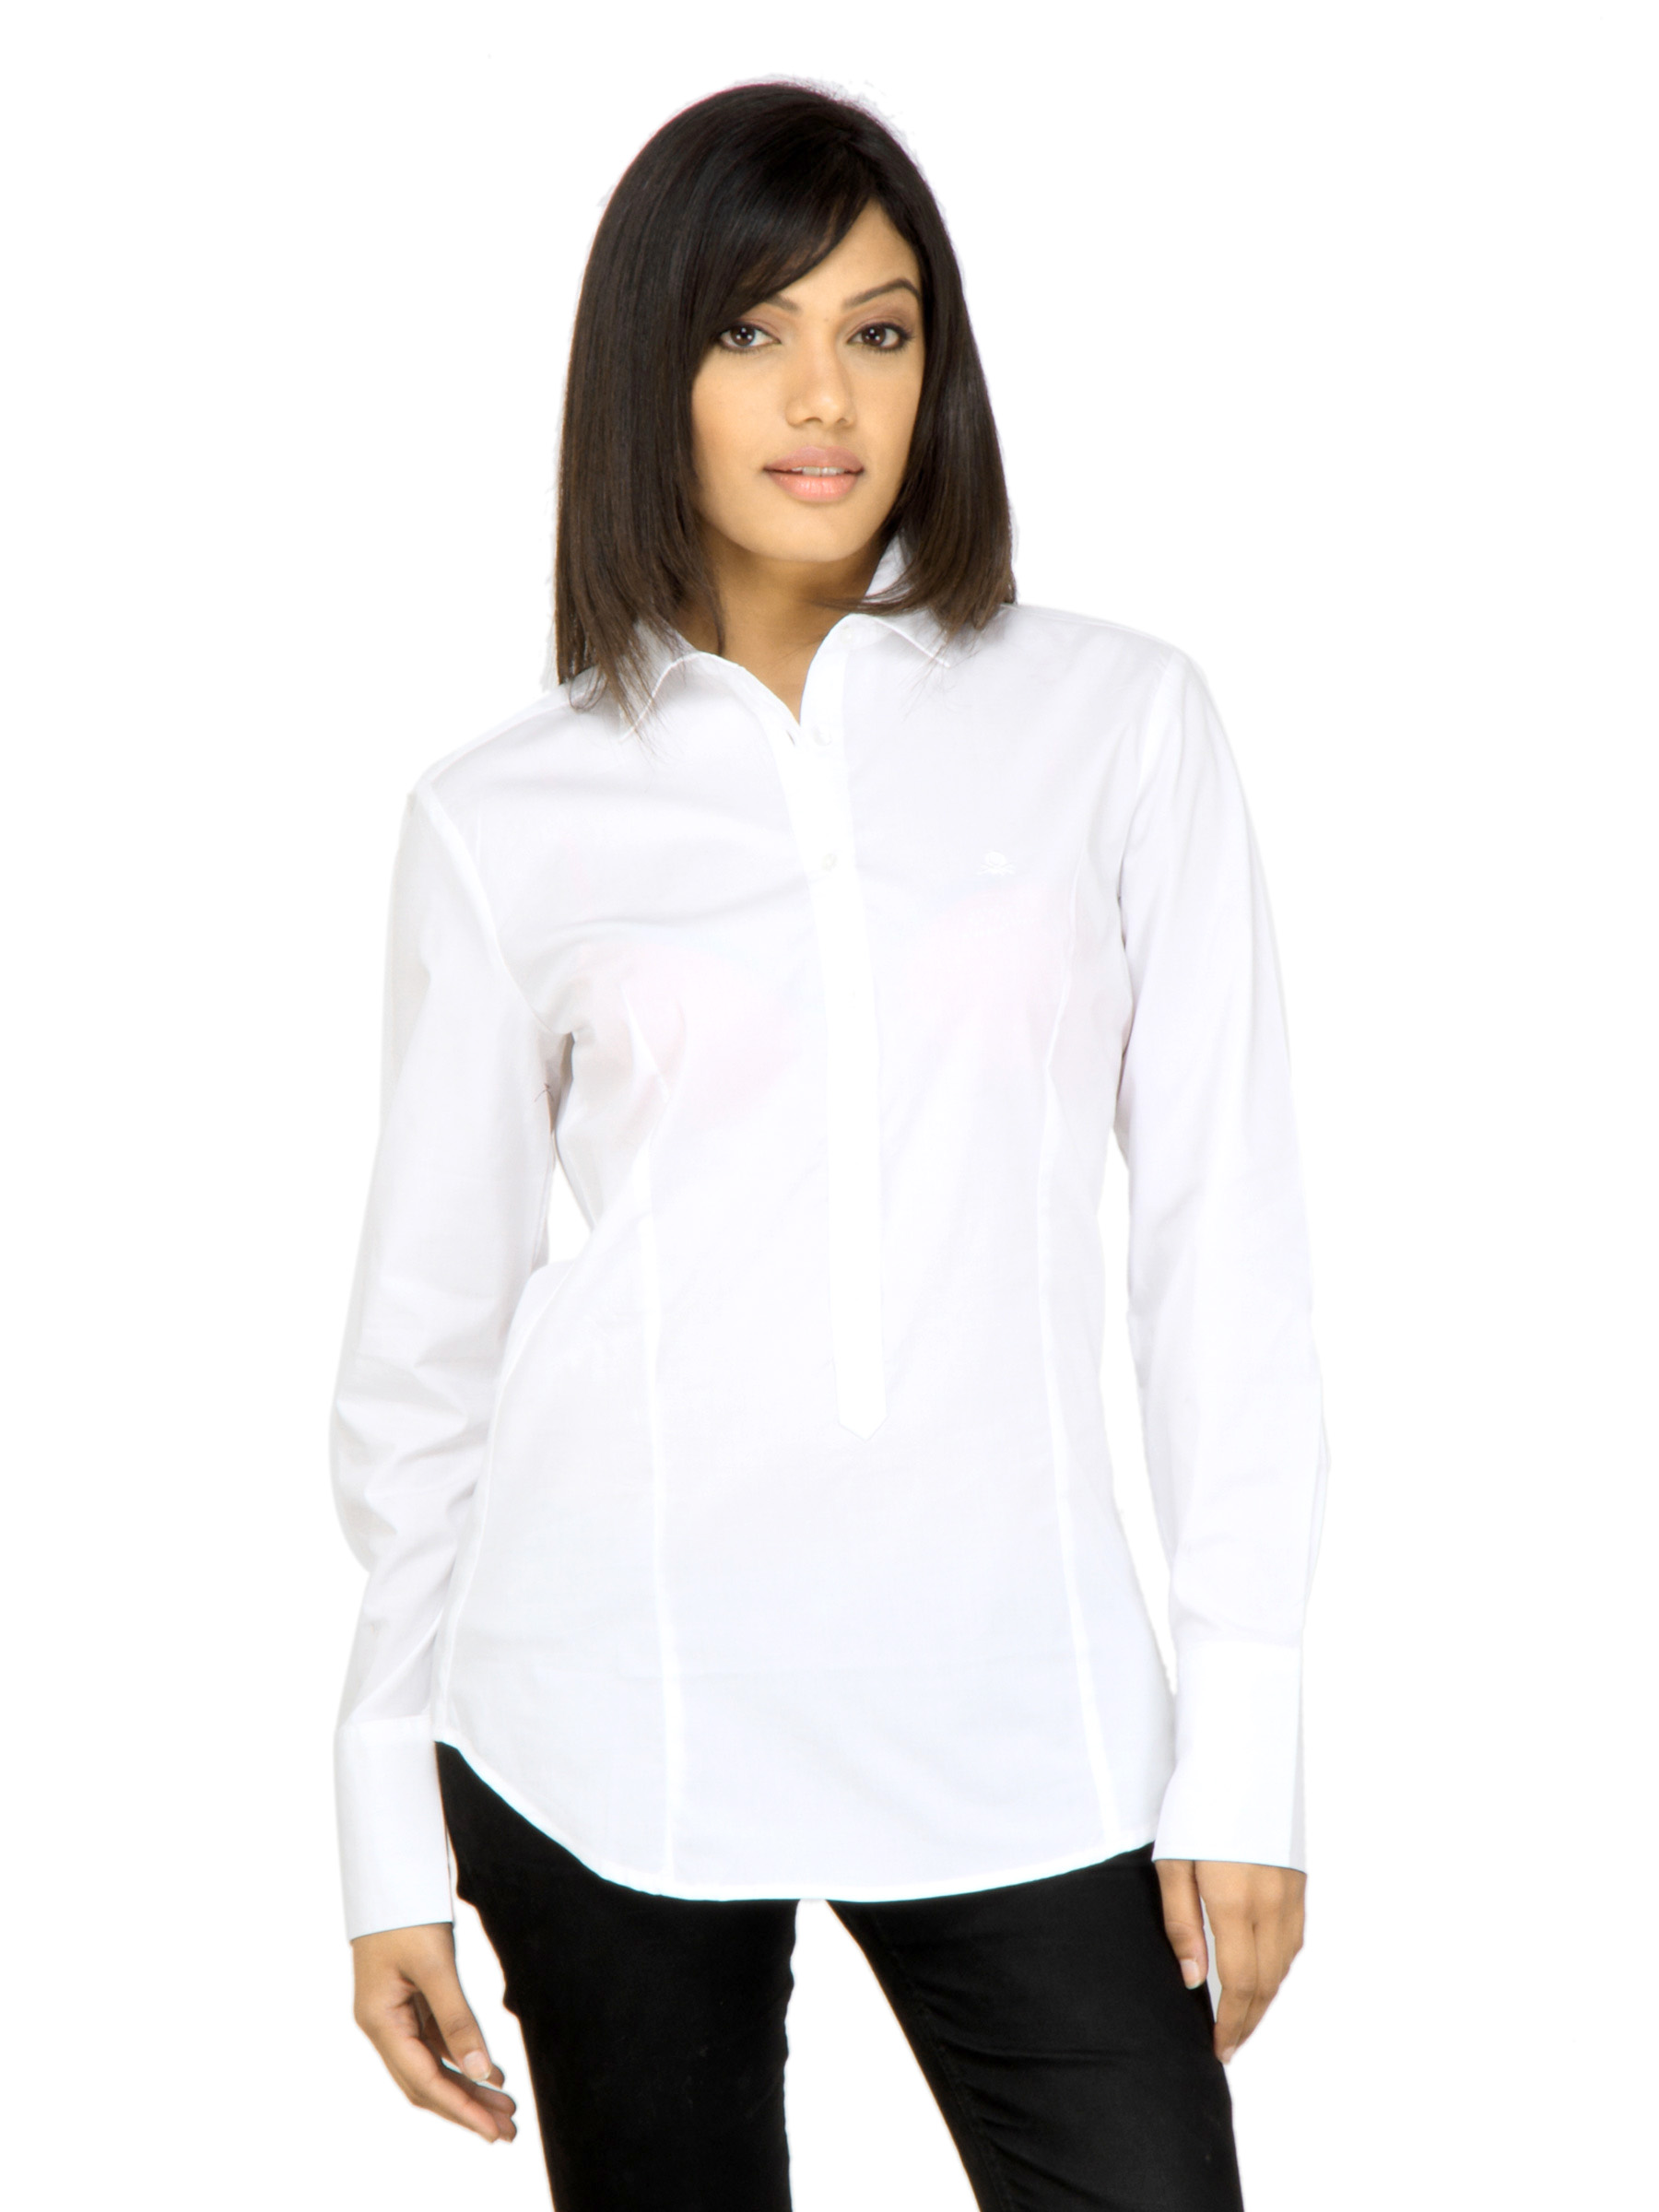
United Colors of Benetton Women Solid White Shirt
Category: Apparel / Topwear / Shirts
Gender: Women
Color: White
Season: Summer 2011
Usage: Casual